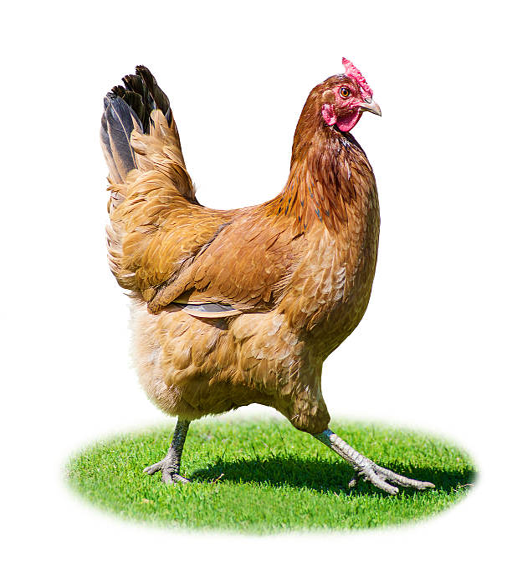
hen on the green grass